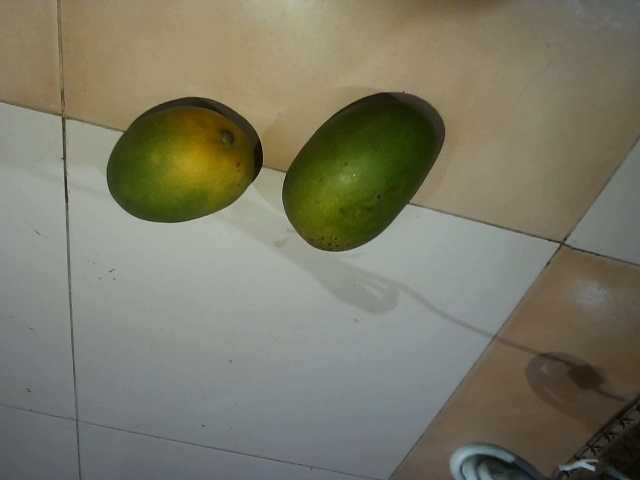
Label: Raw_Mango